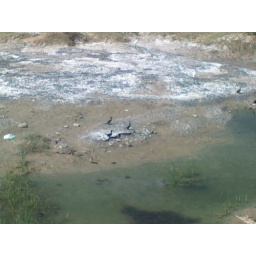
View of birds near small stream of water near Dasada